History of Poland

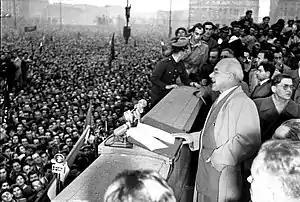
Władysław Gomułka addressing the crowd in Warsaw in October 1956

Beginning in late 1939, hundreds of thousands of Poles from the Soviet-occupied areas were deported and taken east. Of the upper-ranking military personnel and others deemed uncooperative or potentially harmful by the Soviets, about 22,000 were secretly executed by them at the Katyn massacre. In April 1943, the Soviet Union broke off deteriorating relations with the Polish government-in-exile after the German military announced the discovery of mass graves containing murdered Polish army officers. The Soviets claimed that the Poles committed a hostile act by requesting that the Red Cross investigate these reports.